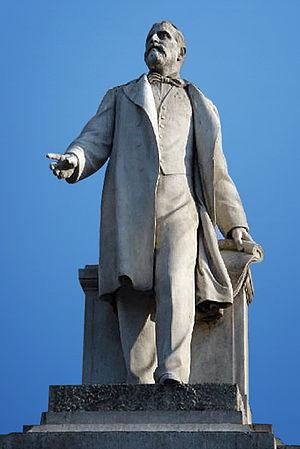
Francesco Jerace est un sculpteur italien de la fin du XIXᵉ et du début du XXᵉ siècle.